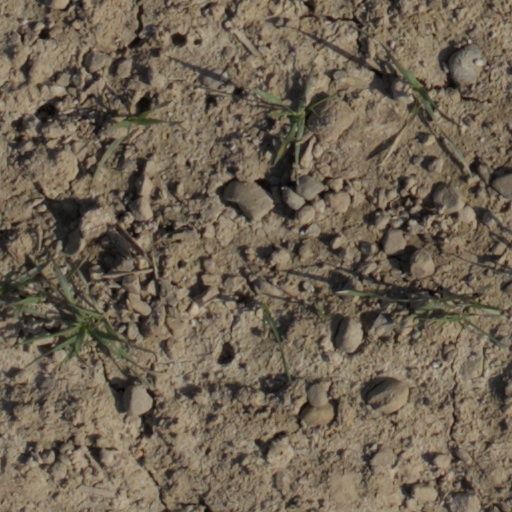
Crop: wheat